Shane Smith (journalist)

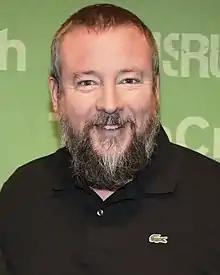
Smith in 2014

Shane Smith (born 28 September 1969) is a Canadian journalist and media executive. He is executive chairman of the international media company Vice Media, operating an international network of digital channels, a television production studio, a record label, an in-house creative services agency, a book-publishing house, and a feature film division.